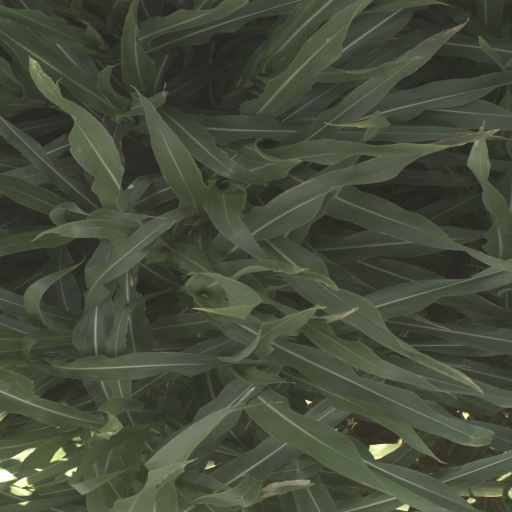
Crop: sorghum